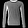
Label: Pullover